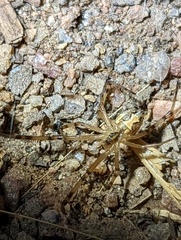
Species: Lactrodectus_hesperus